Satna

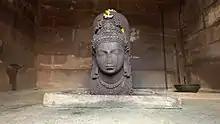
Gupta era's Famous Bhoomra Shiv Temple in Satna District

During the mutiny of 1857, Maharaja Raghuraj Singh helped the British in quelling the uprisings in the neighbouring Mandla and Jabalpur district, and in Nagod which is now a part of Satna district. For his part the king was rewarded by restoration of the Sohagpur (Shahdol) and Amarkantak parganas, which had been seized by the Marathas in the beginning of the century.